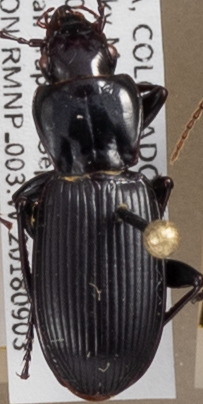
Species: Pterostichus protractus
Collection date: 2018-09-03
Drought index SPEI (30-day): -1.34
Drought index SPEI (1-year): -1.45
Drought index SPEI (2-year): -0.62